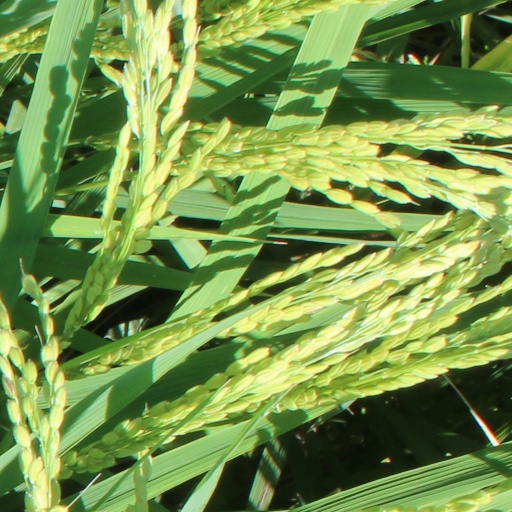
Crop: rice